Mountain Artillery Group "Asiago"

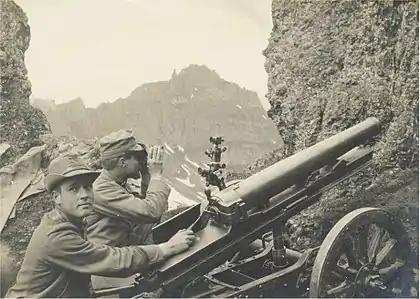
Italian mountain artillery troops firing with a 65/17 mod. 13 mountain gun from Monte Padon towards Austro-Hungarian positions on the Sass di Mezdi

During the war the regiment was broken up and its groups and batteries attached to different Alpini units. The Mountain Artillery Group "Genova" was deployed in 1915 on the Monte Altissimo and fought near Brentonico. In 1916 the group was on Monte Zugna and the nearby Buole Pass during the Battle of Asiago. In November 1916 the regiment formed the 60th Mountain Artillery Battery for the Group "Genova". In 1917 the group was on the Monte Cimone di Tonezza and then deployed in the Val d'Astico. In 1918 the group fought on Monte Pelle, before being deployed in the Val Lagarina. After the war the group was disbanded.